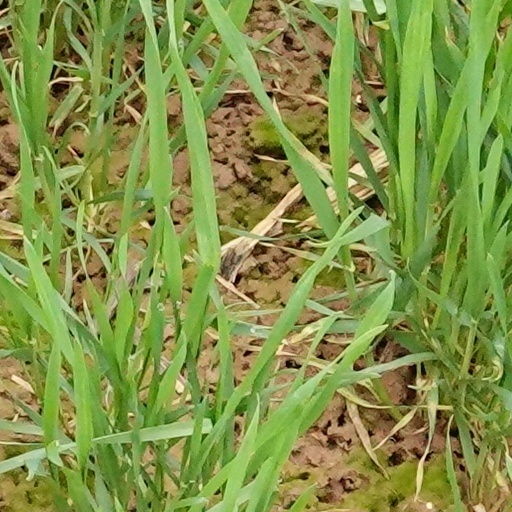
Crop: wheat